Larbert

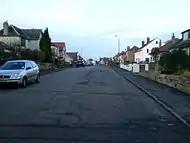
A street in the South Broomage area of Larbert with a mix of housing types

On Census night 2001, Larbert had a total resident population of 6,425, which has risen to 7,235 according to 2005 estimates. For statistical and census purposes, Larbert is normally combined with adjoining Stenhousemuir into one wider locality. In 2001, the Larbert and Stenhousemuir locality had a total population of 16,311, of whom 12,969 were aged 16 or over.